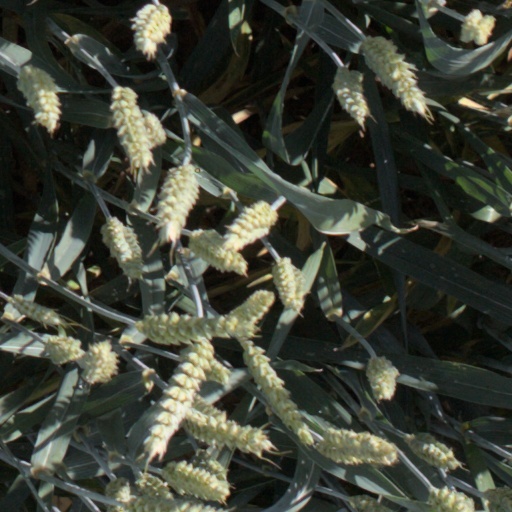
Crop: wheat